Albertus van Naamen van Eemnes

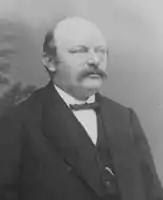

Mr. Albertus van Naamen van Eemnes (Zwolle, 27 February 1828 – The Hague, 7 March 1902) was a Dutch politician and lawyer.